1113

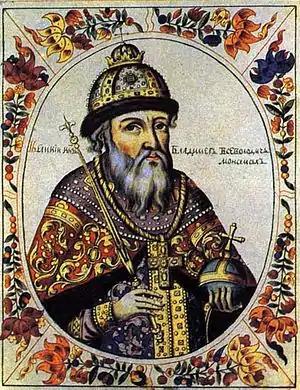
Vladimir II Monomakh, Grand Prince of Kiev from 1113

Year 1113 (MCXIII) was a common year starting on Wednesday of the Julian calendar.